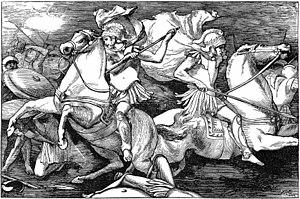
La bataille du lac Régille est une bataille décisive du début du Vᵉ siècle av. J.-C. opposant la République romaine aux Latins confédérés venus soutenir les Tarquins chassés de Rome quelques années plus tôt. La bataille est remportée par le dictateur romain Aulus Postumius Albus qui reçoit le cognomen de Regillensis. Les Latins vaincus sont contraints d'accepter les clauses d'un traité de paix favorable aux Romains, le foedus Cassianum, qui réintègre Rome au sein de la Ligue latine avec une position dominante.